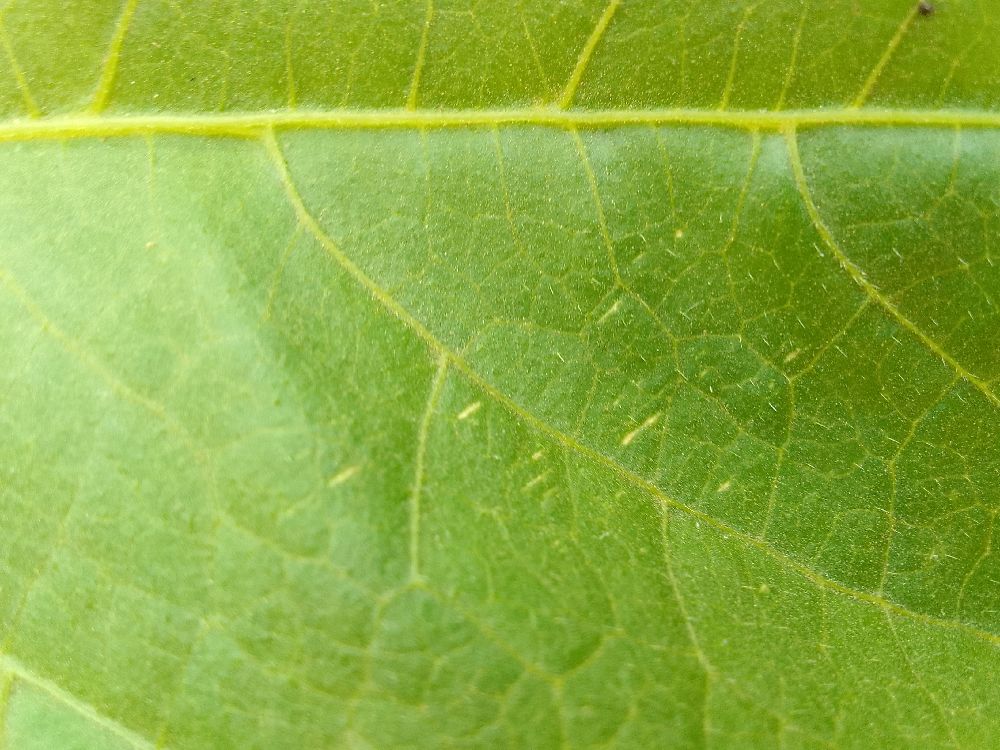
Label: healthy